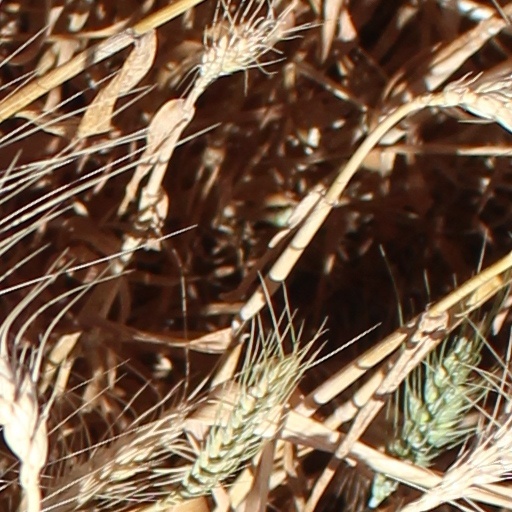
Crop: wheat